Nathan Robertson

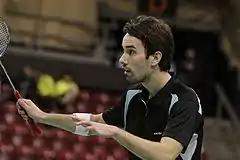

Nathan James Robertson (born 30 May 1977) from Cotgrave in Nottinghamshire is a retired English badminton player who has achieved international success in both the men's events and the mixed doubles event. He was educated at Dayncourt School Specialist Sports College.